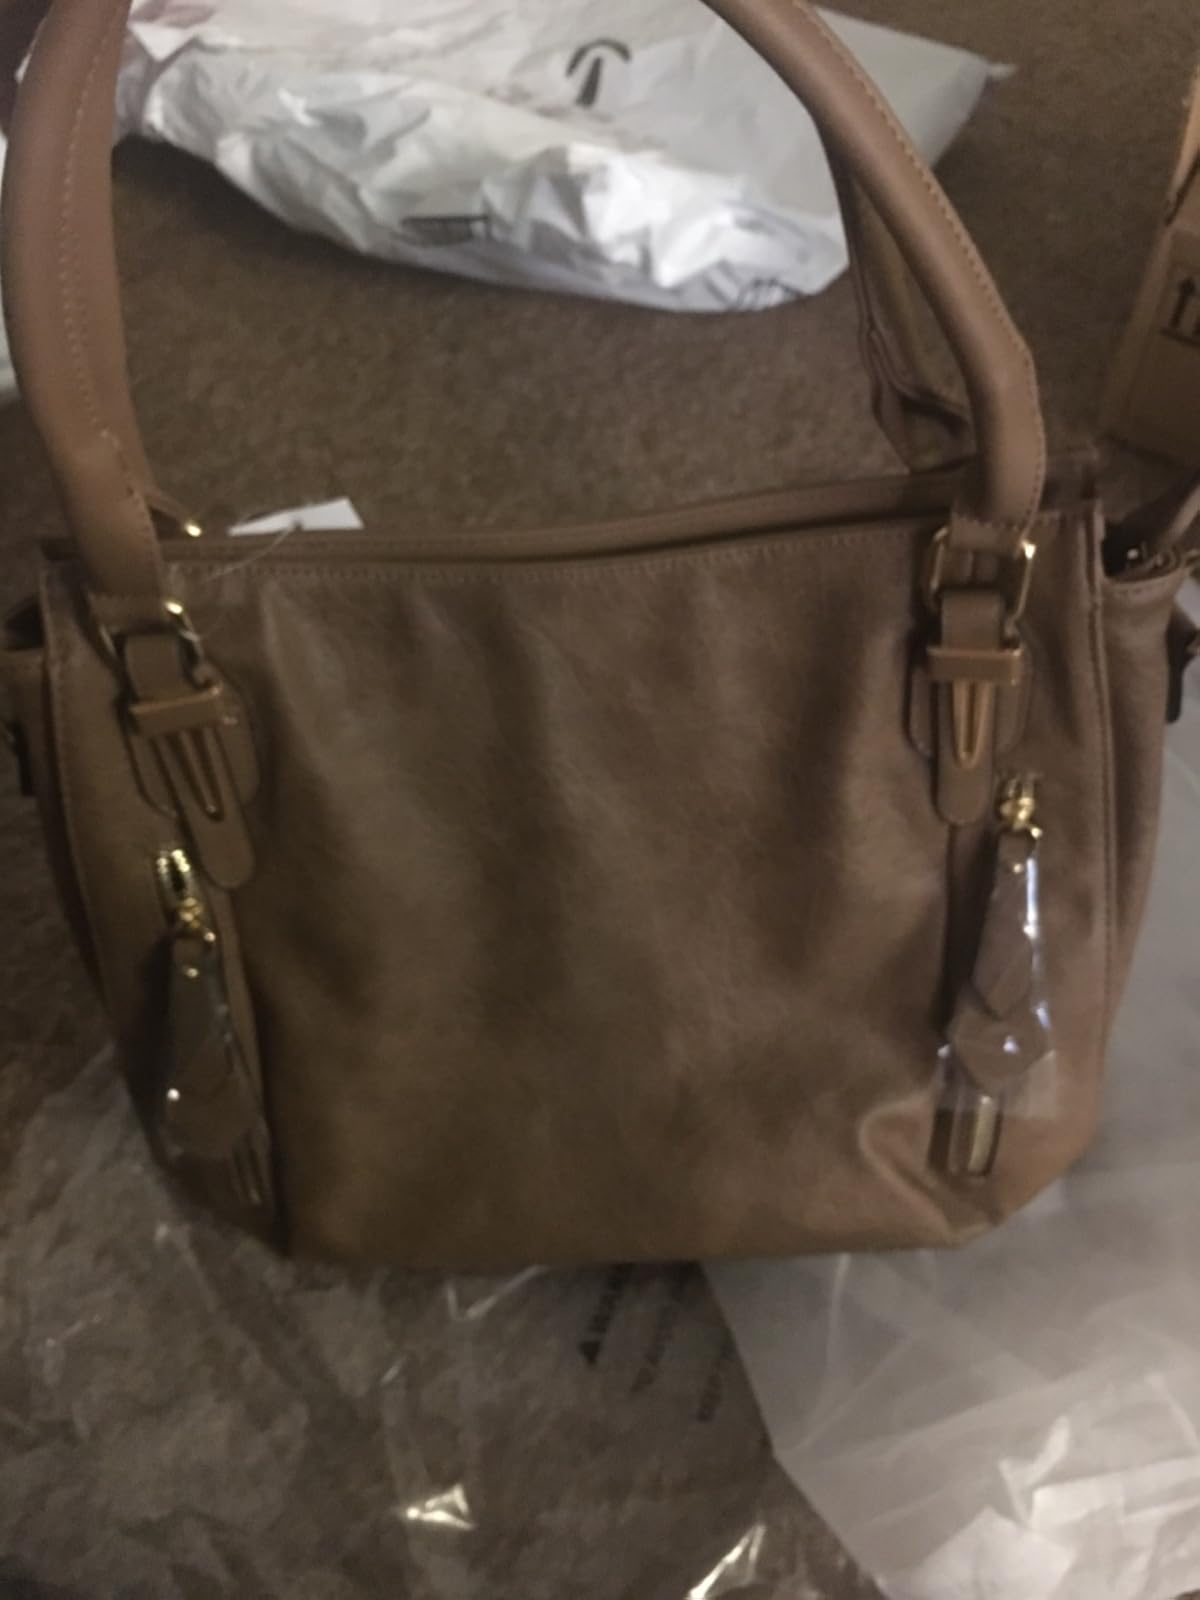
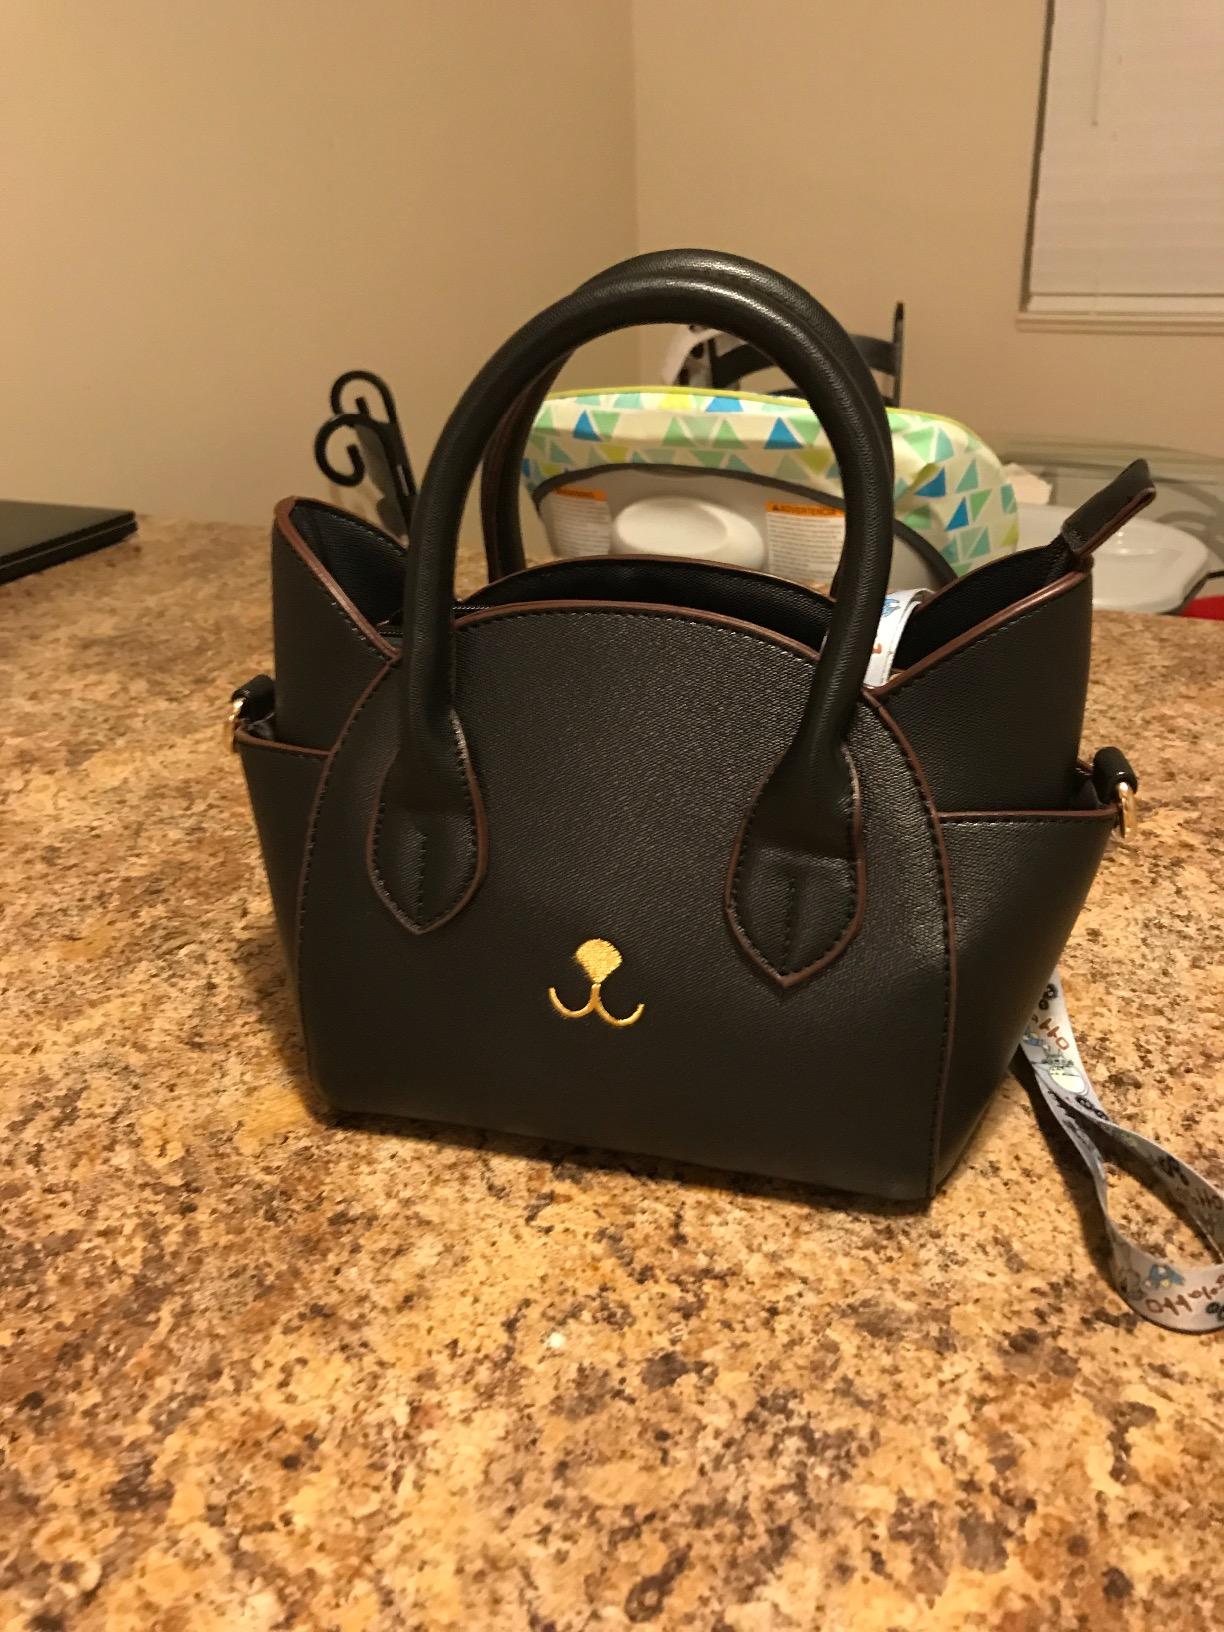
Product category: accessories_handbag
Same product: no